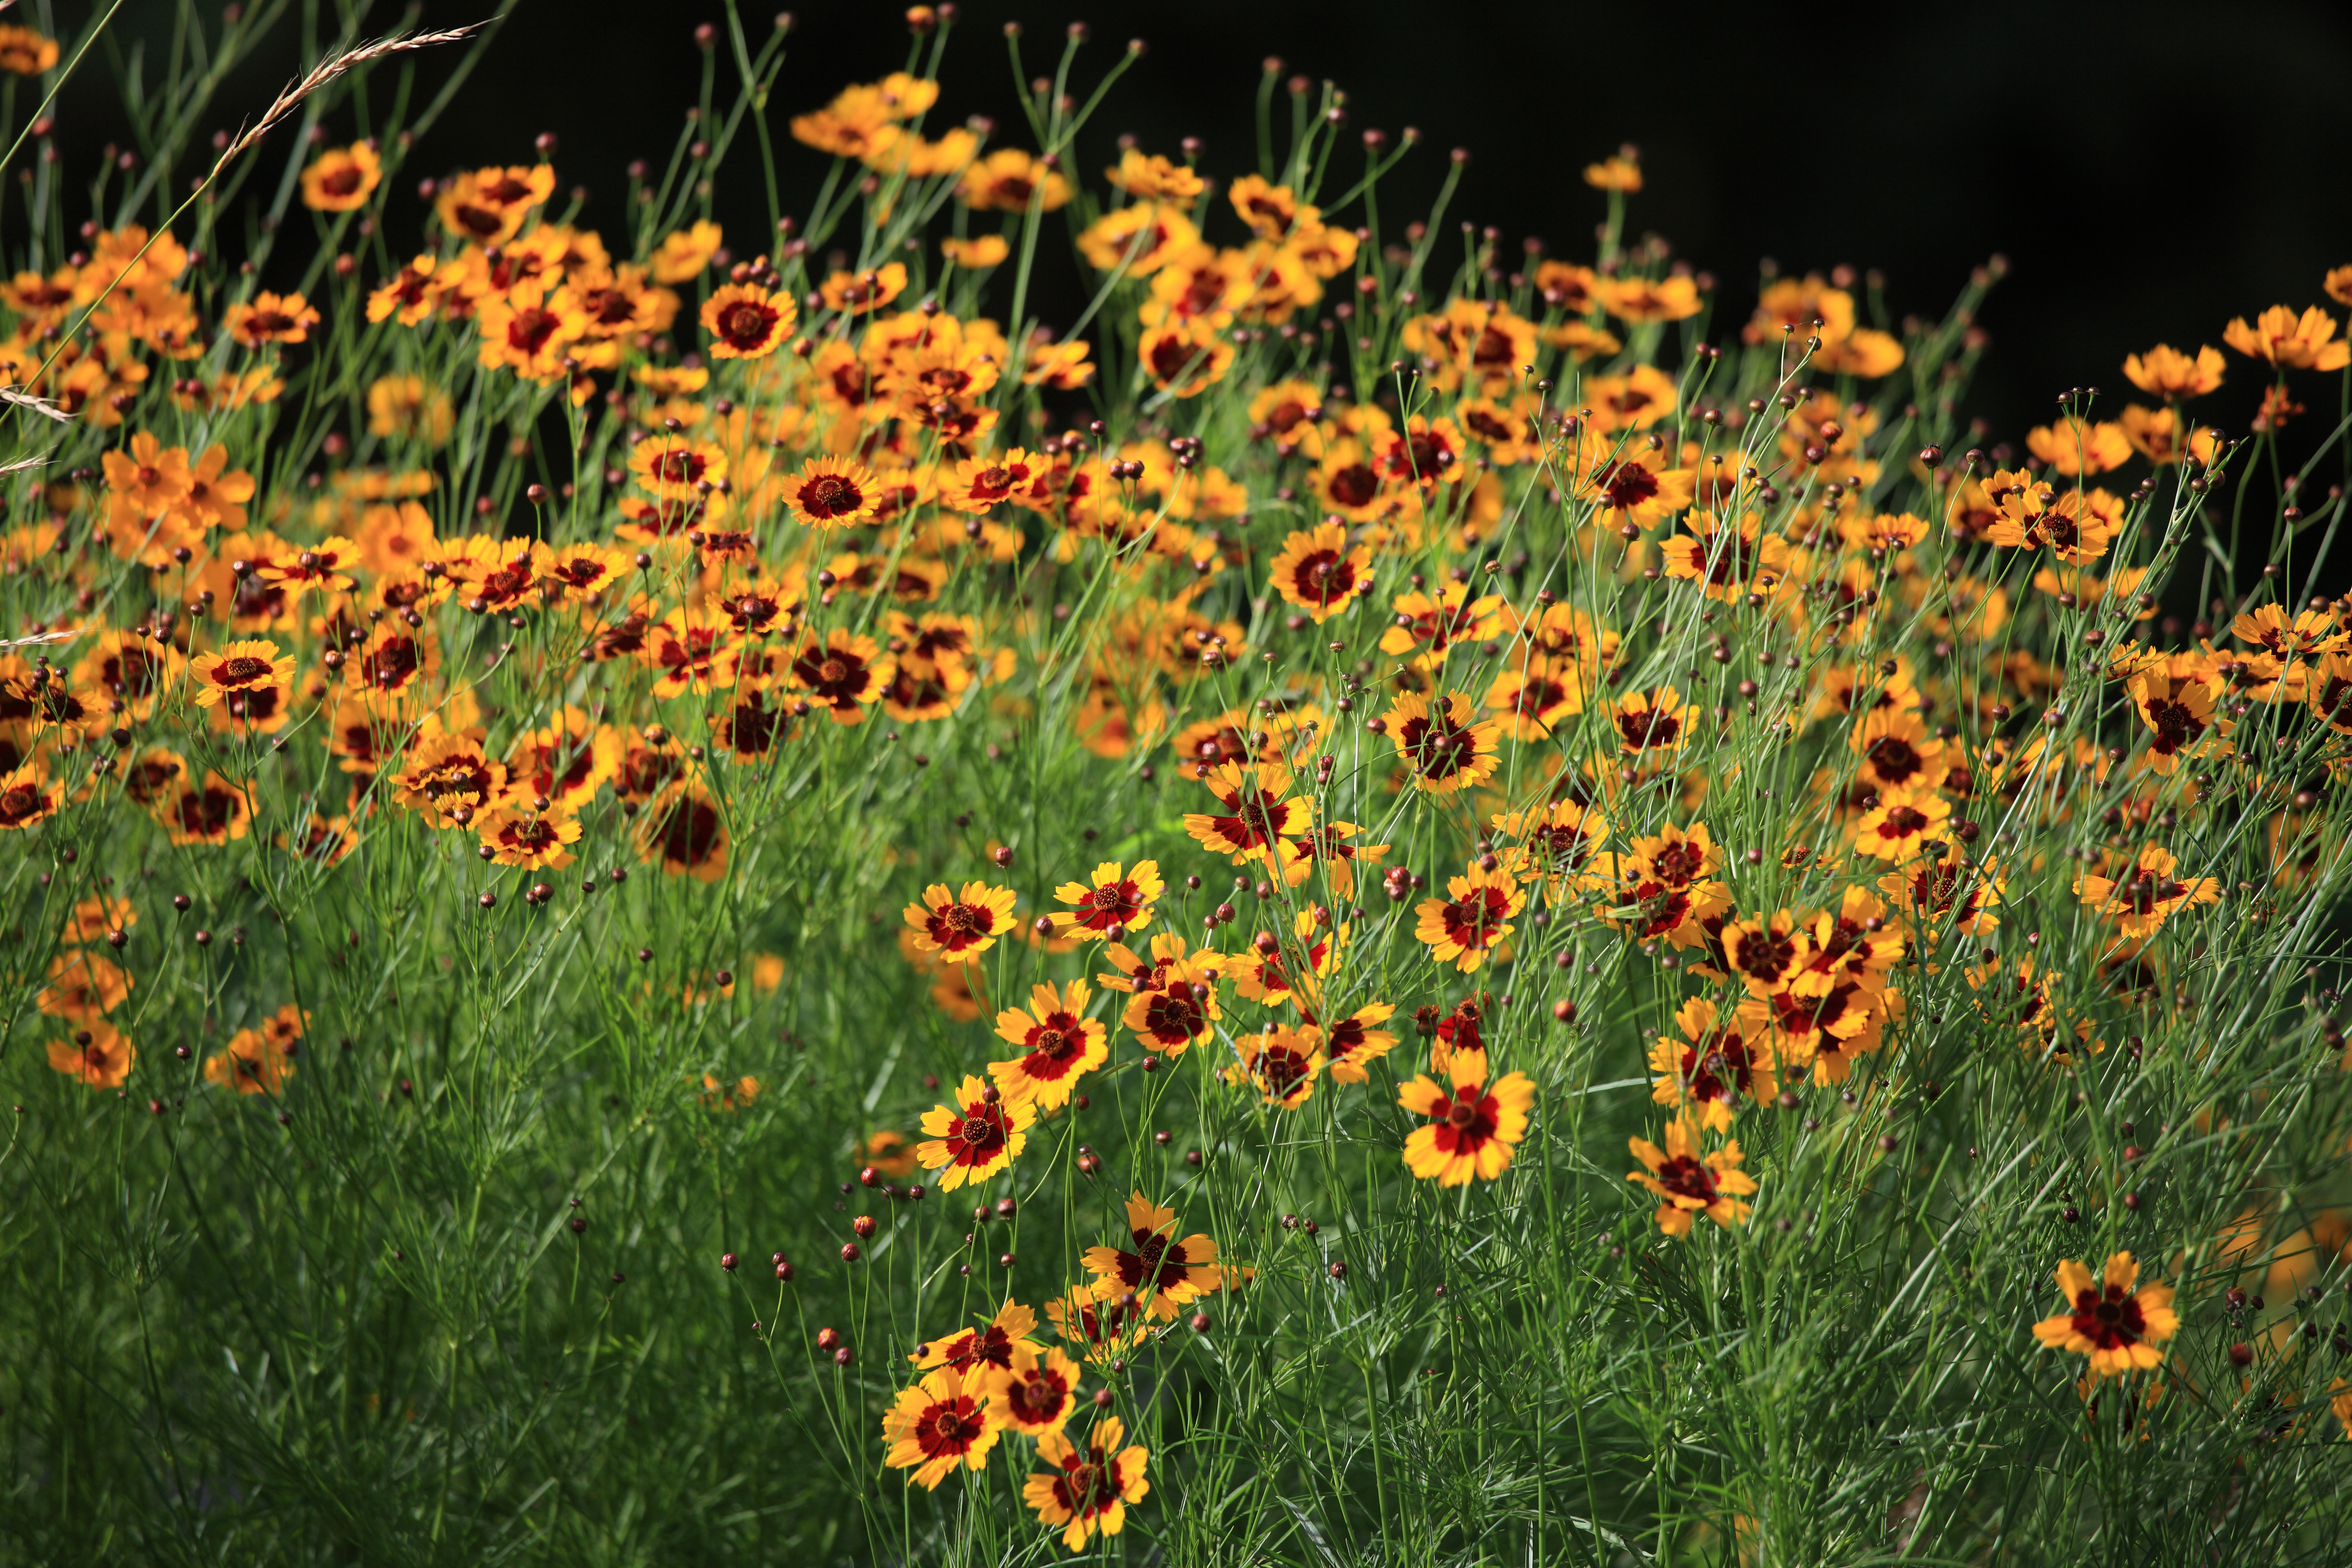
grass, blossom, plant, field, meadow, prairie, flower, high, herb, flora, wildflower, cool image, grassland, 5d, hires, markii, nectar, hi, res, resolution, chiba, ohtaki, isumi, flowering plant, daisy family, calendula, sulfur cosmos, annual plant, grass family, land plant